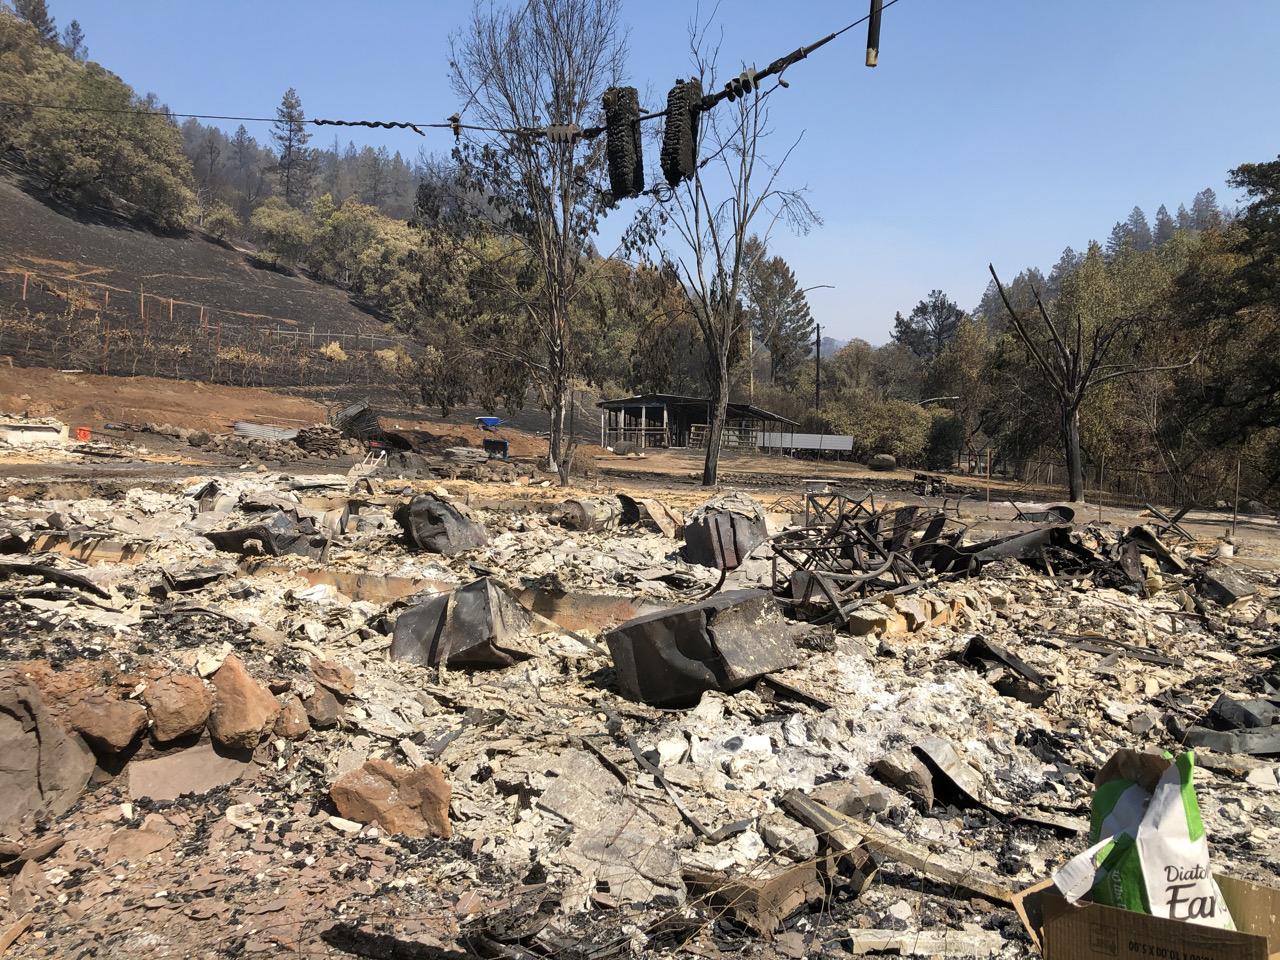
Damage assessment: destroyed